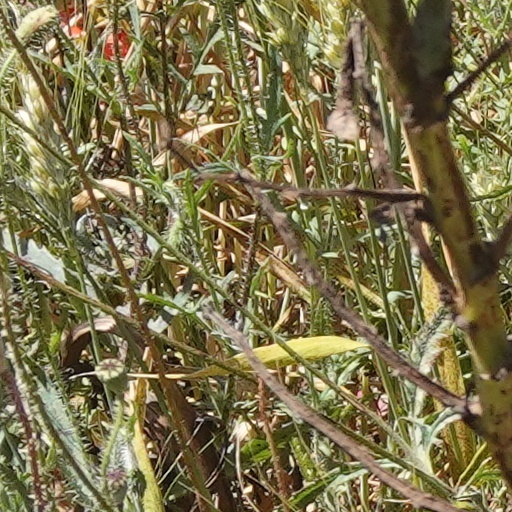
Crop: wheat